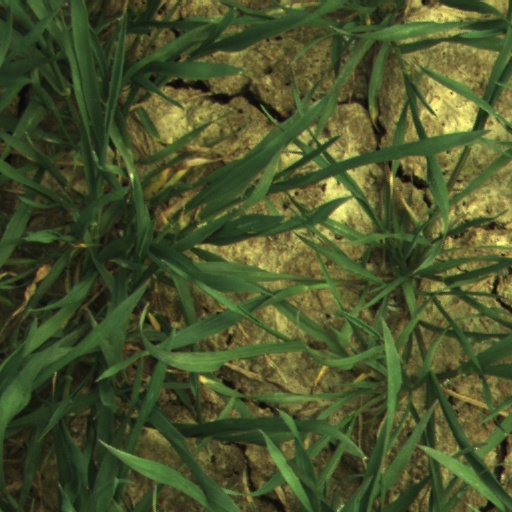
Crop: wheat